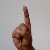
The image shows a hand gesture representing the letter 'D' in Indian Sign Language.